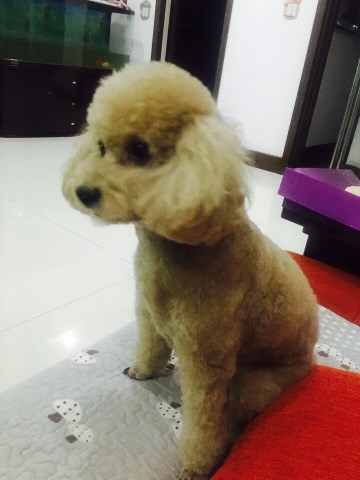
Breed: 7449-n000128-teddy